Harley-Davidson

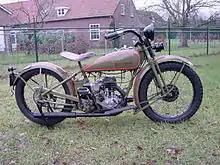
1928 Harley-Davidson single-cylinder motorcycle

Revising stagnated product designs was a crucial centerpiece of Harley-Davidson's turnaround strategy. Rather than trying to mimic popular Japanese designs, the new management deliberately exploited the "retro" appeal of Harley motorcycles, building machines that deliberately adopted the look and feel of their earlier bikes and the subsequent customizations of owners of that era. Many components such as brakes, forks, shocks, carburetors, electrics and wheels were outsourced from foreign manufacturers and quality increased, technical improvements were made, and buyers slowly returned.